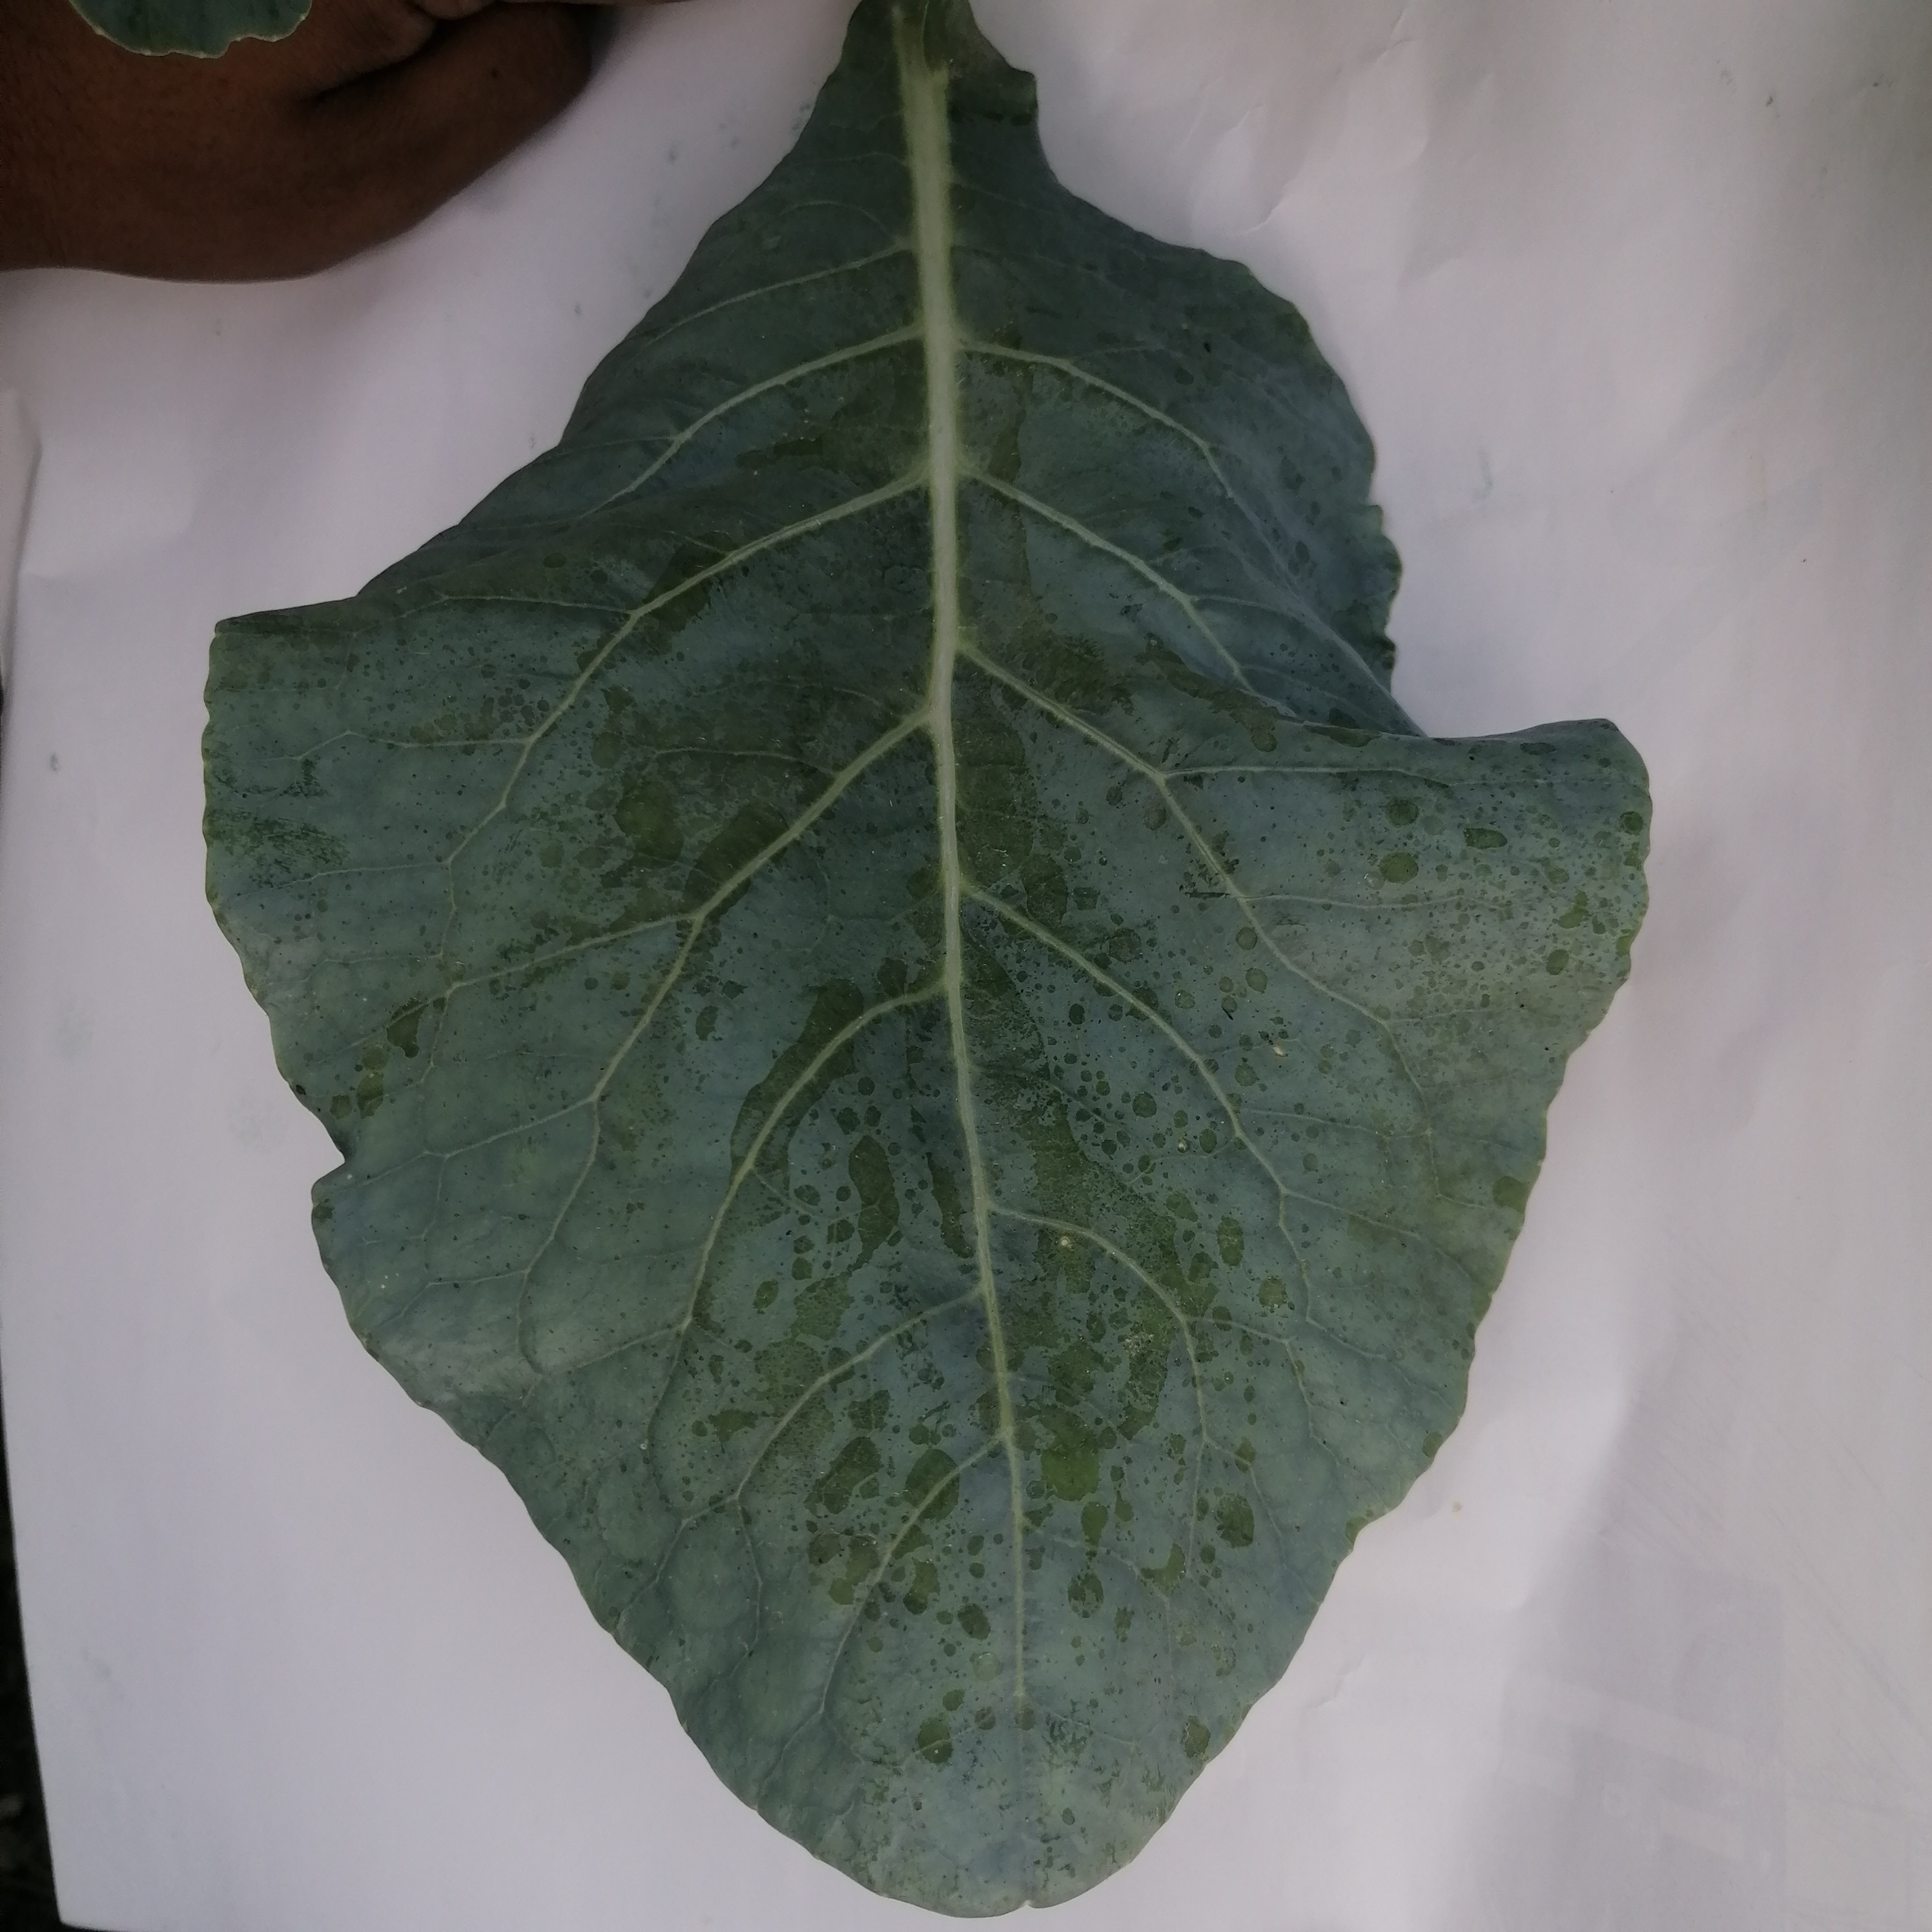
Label: Healthy